Patera Building

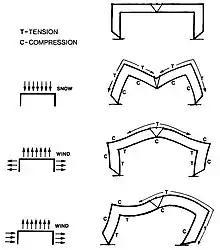
Patera Building Stoke-on-Trent 1982 Hybrid Structure Graphic

Anthony Hunt Associates devised a lightweight, all-steel structure, a hybrid three-pin arch. Made in easily transportable component form, once assembled it offered significant advantages: